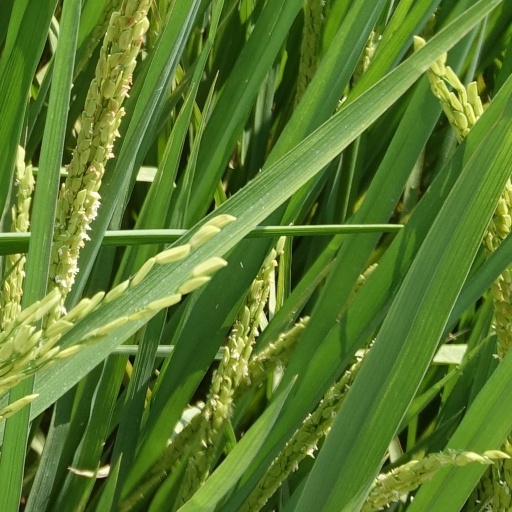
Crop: rice